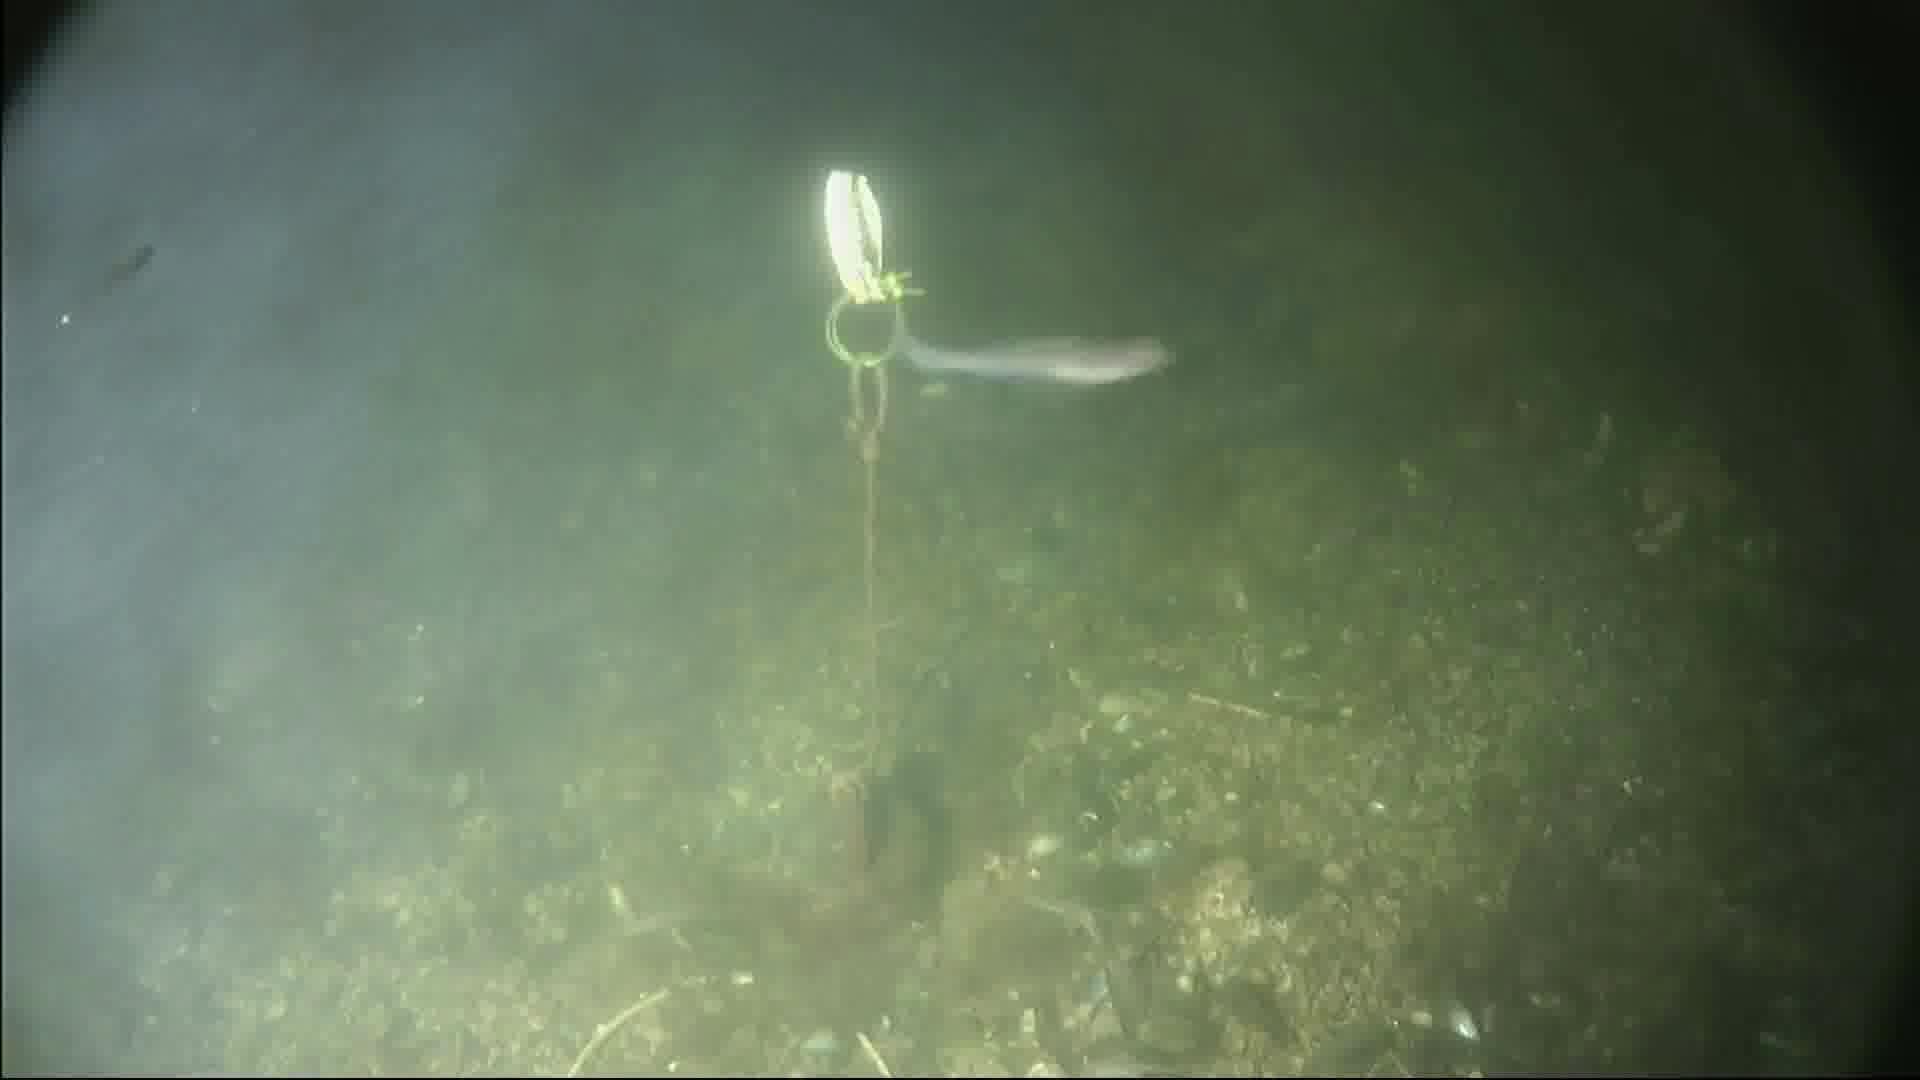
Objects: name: small_fish